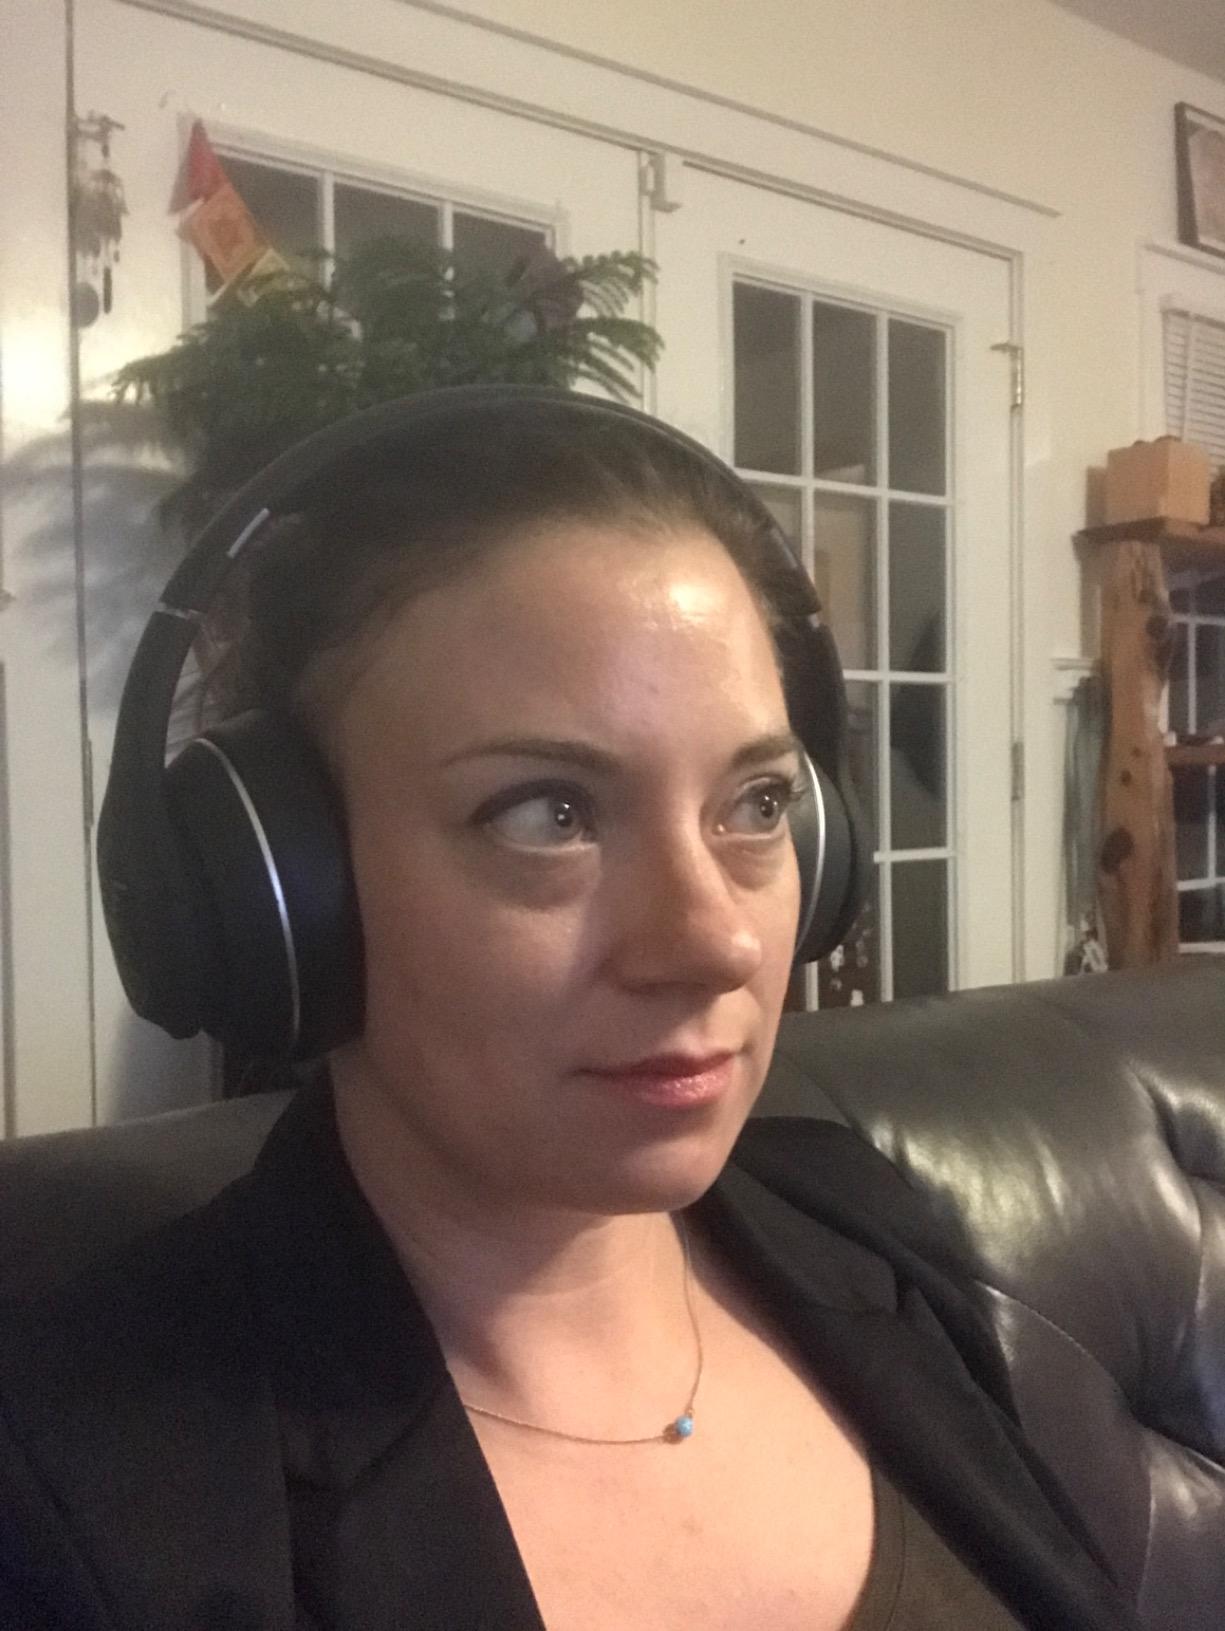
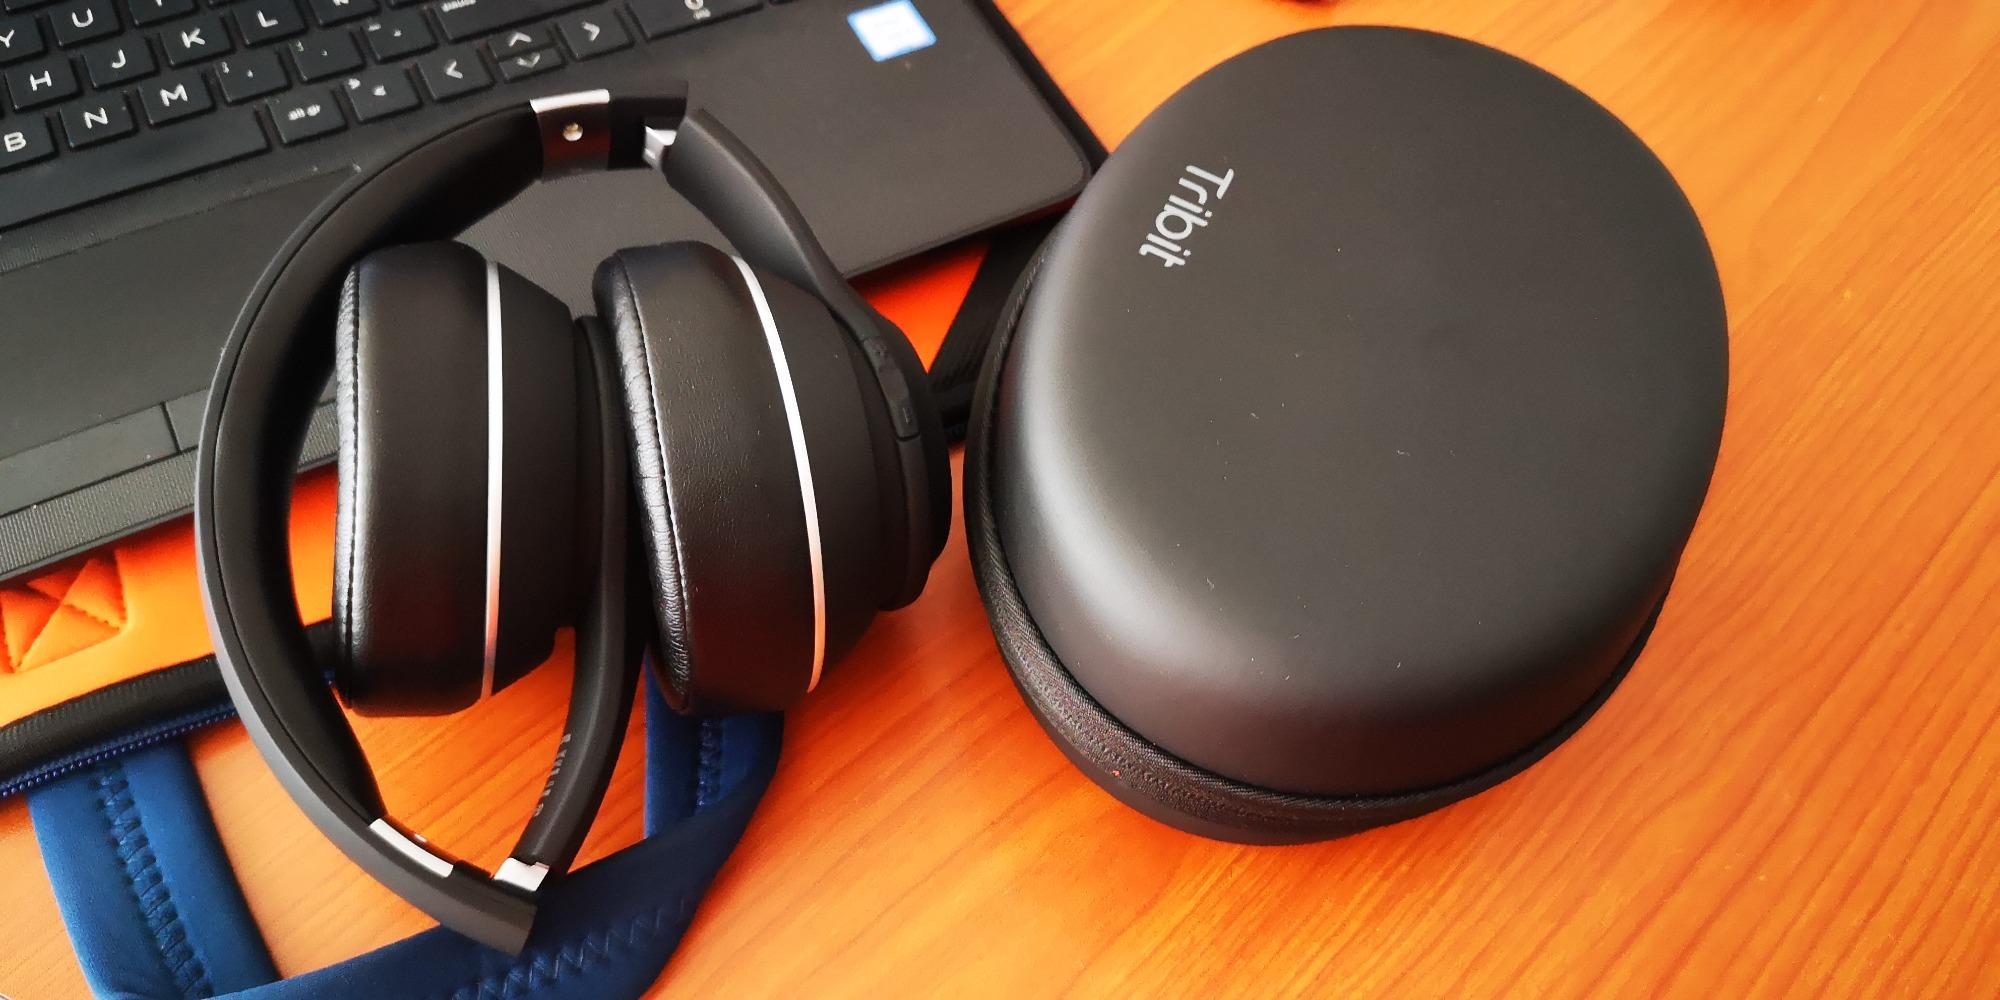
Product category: headphones
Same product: yes